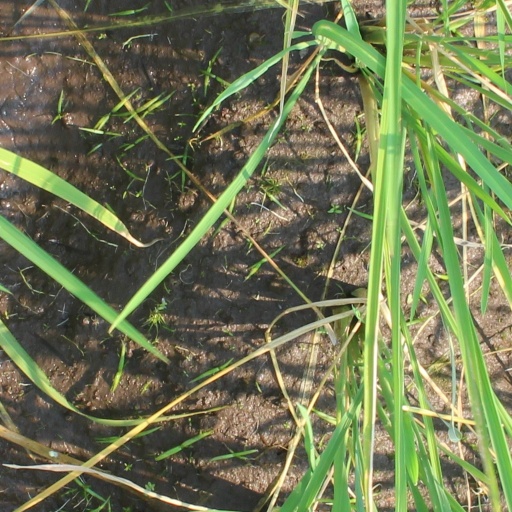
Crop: rice